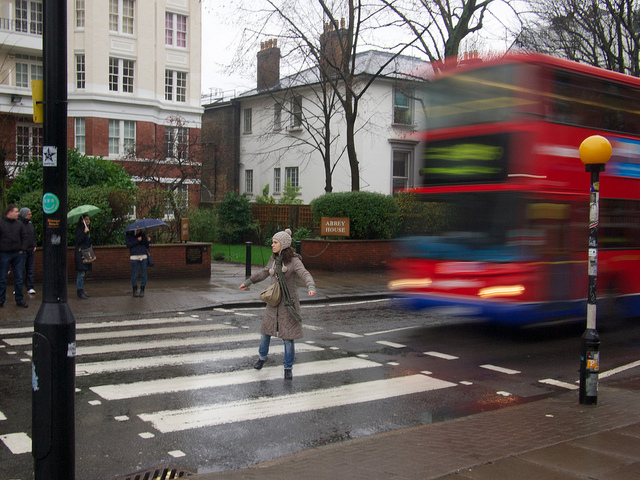
A female pedestrian stands in the center of a crosswalk as a double-decker bus quickly approaches.

Lady is about to get run over by a bus.

a woman is in a crosswalk with a bus coming toward her

There is a woman crossing the street in front of a red bus